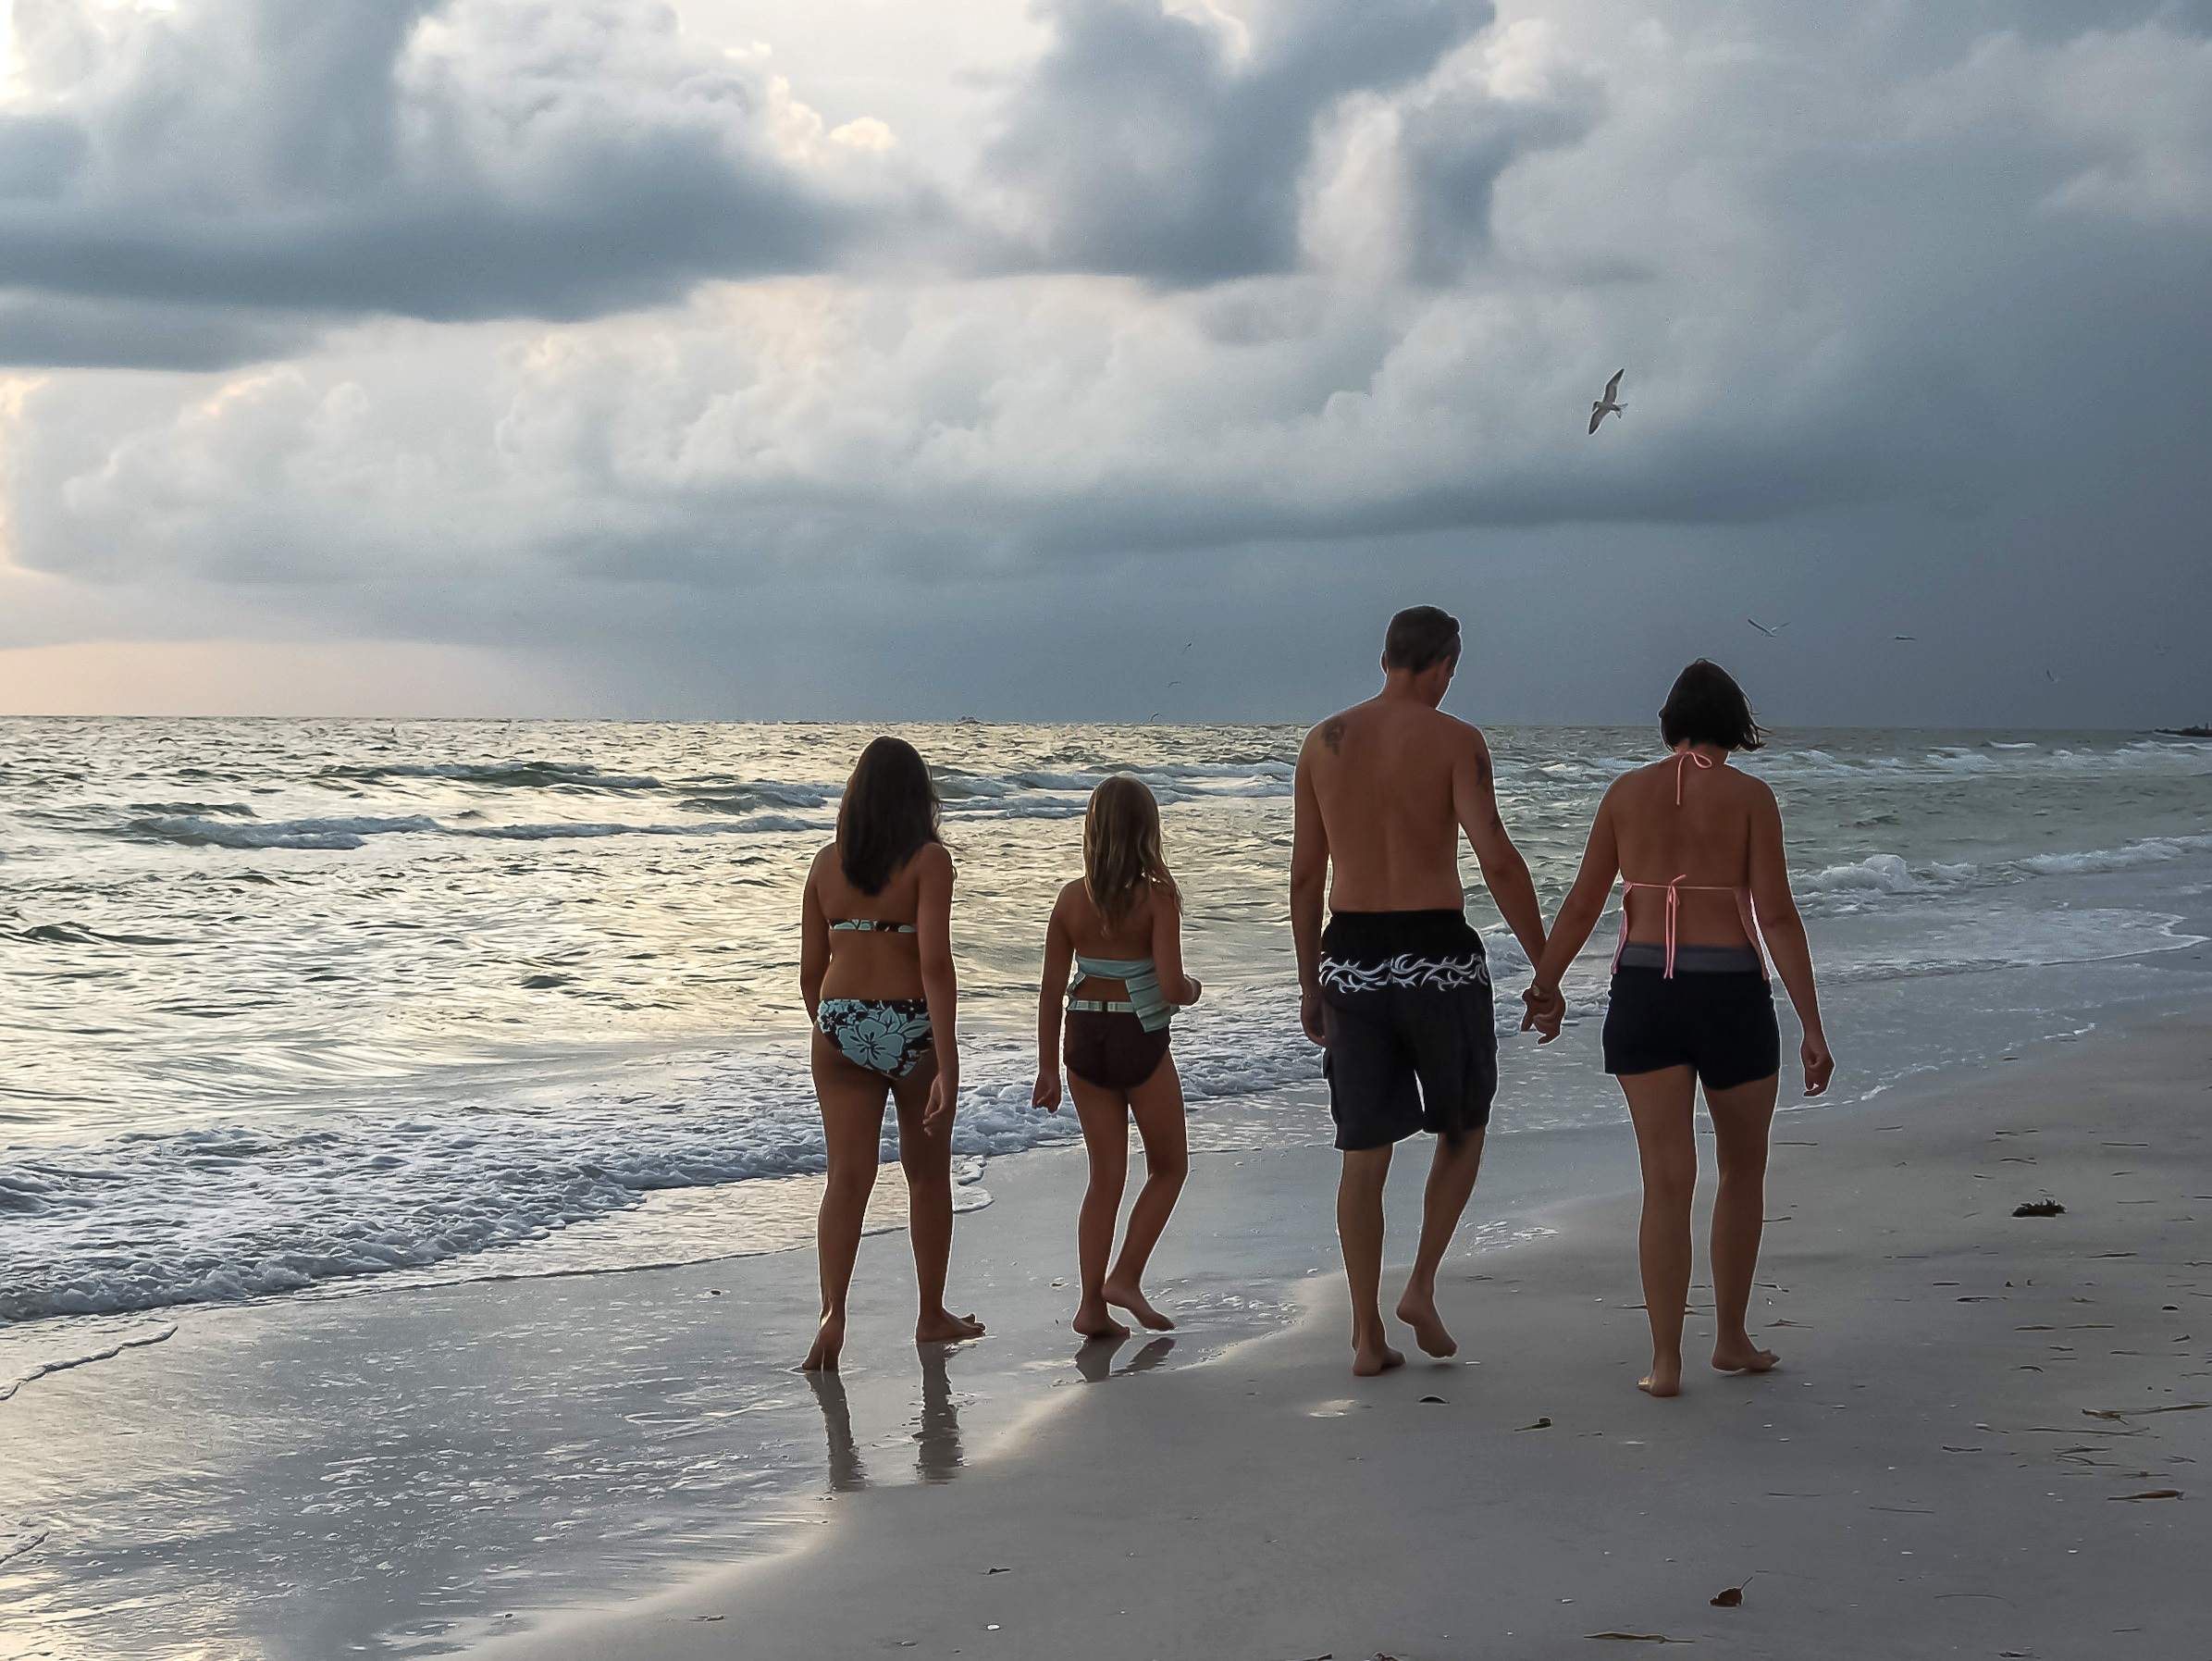
beach, sea, coast, water, sand, ocean, people, sunset, shore, wave, vacation, travel, shoreline, holiday, blue, lifestyle, leisure, season, body of water, holding hands, family, clouds, relaxation, togetherness, florida, cape, gulf of mexico, st pete beach